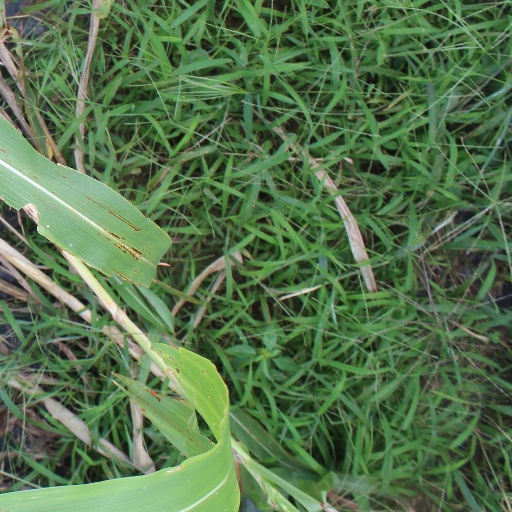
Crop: sorghum